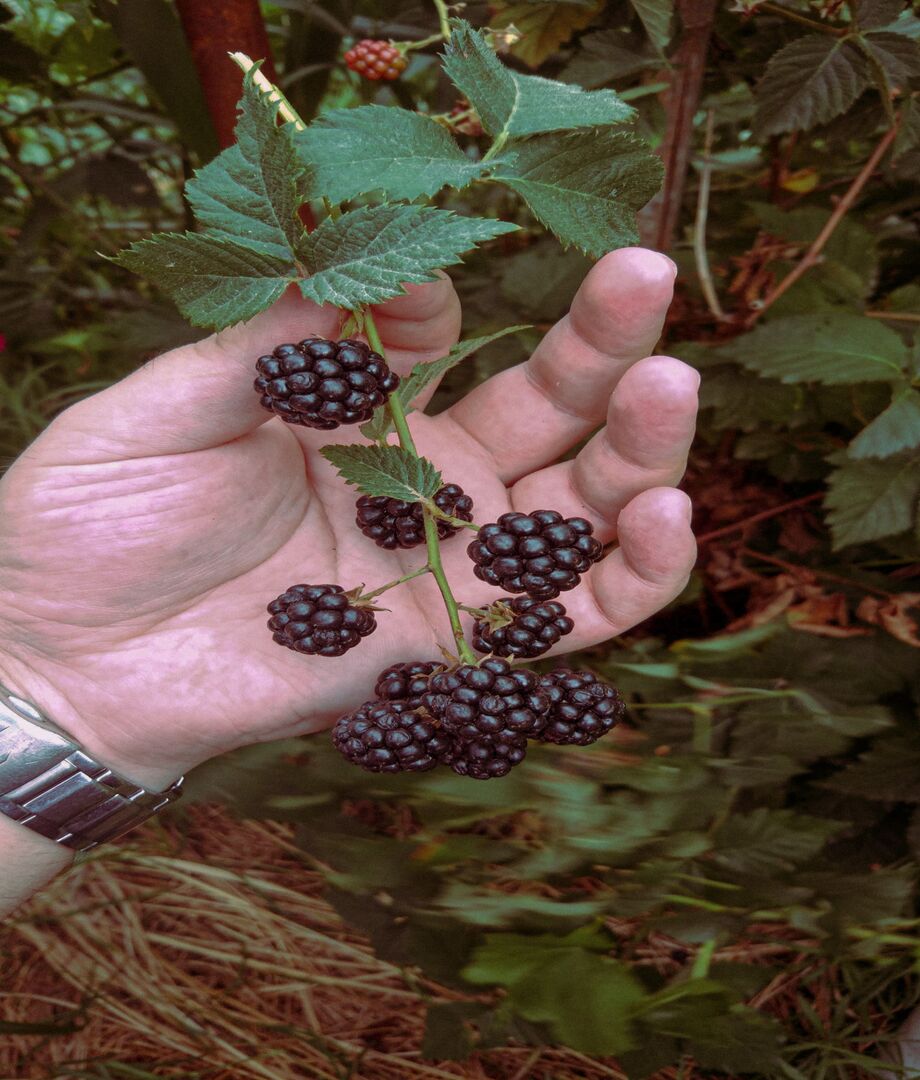
Label: blackberry